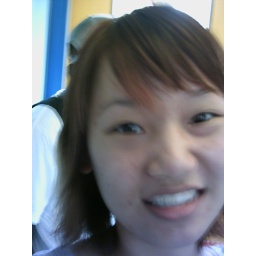
in lrt on the way 2 sing k at red box low yat